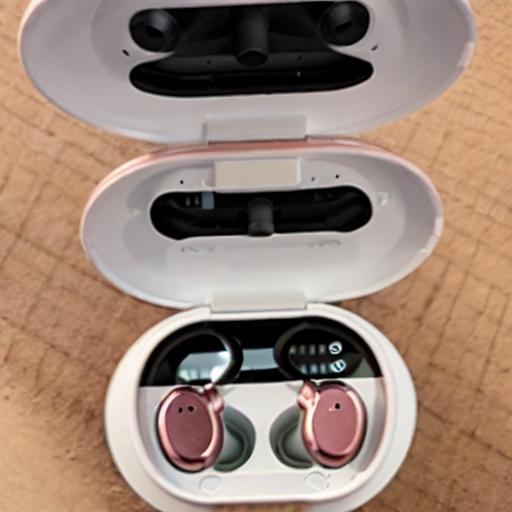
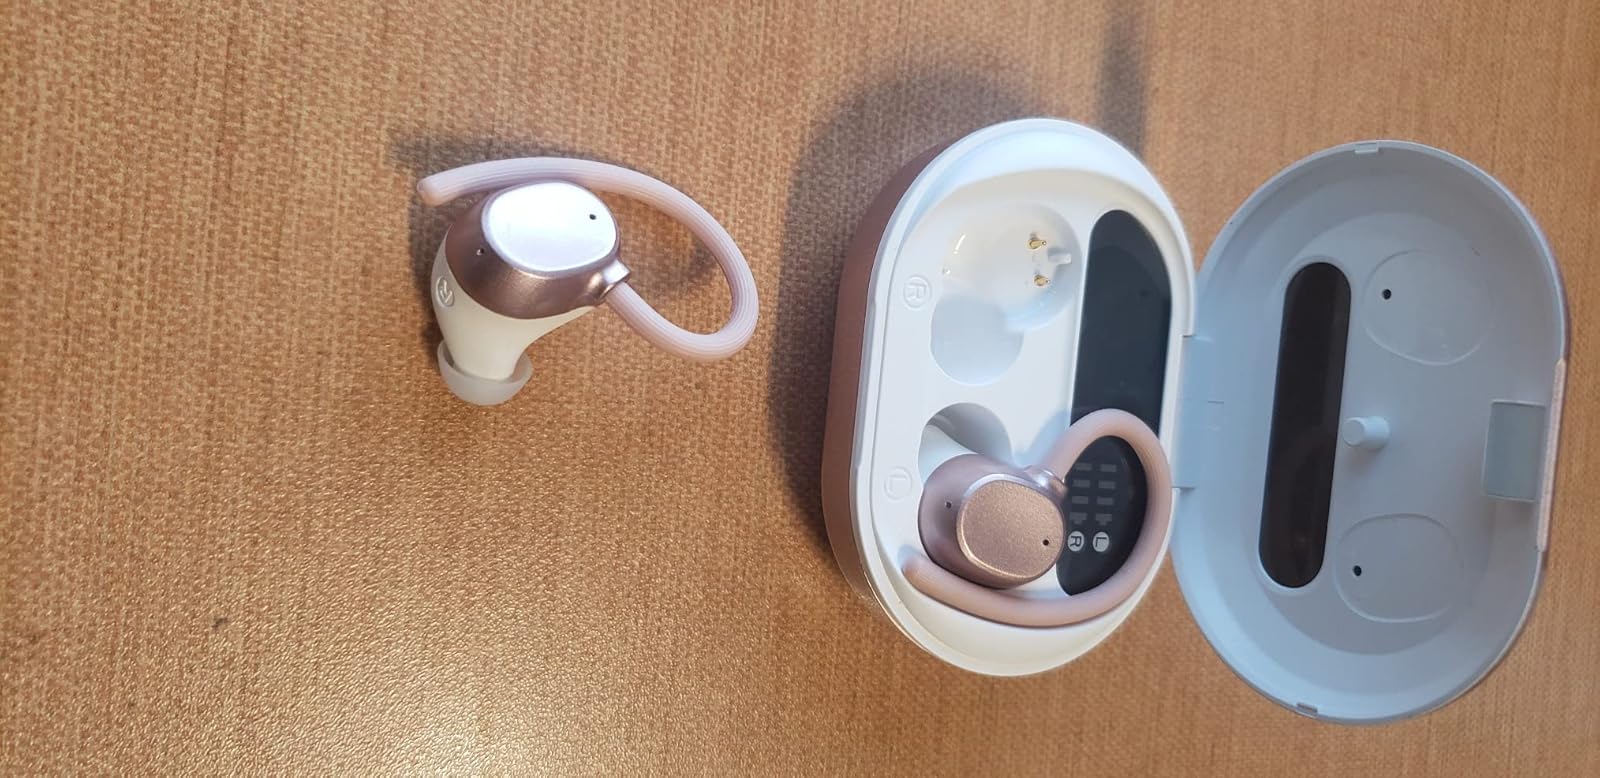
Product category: earbuds
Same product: no